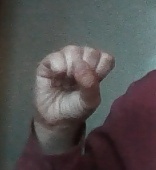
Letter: saad